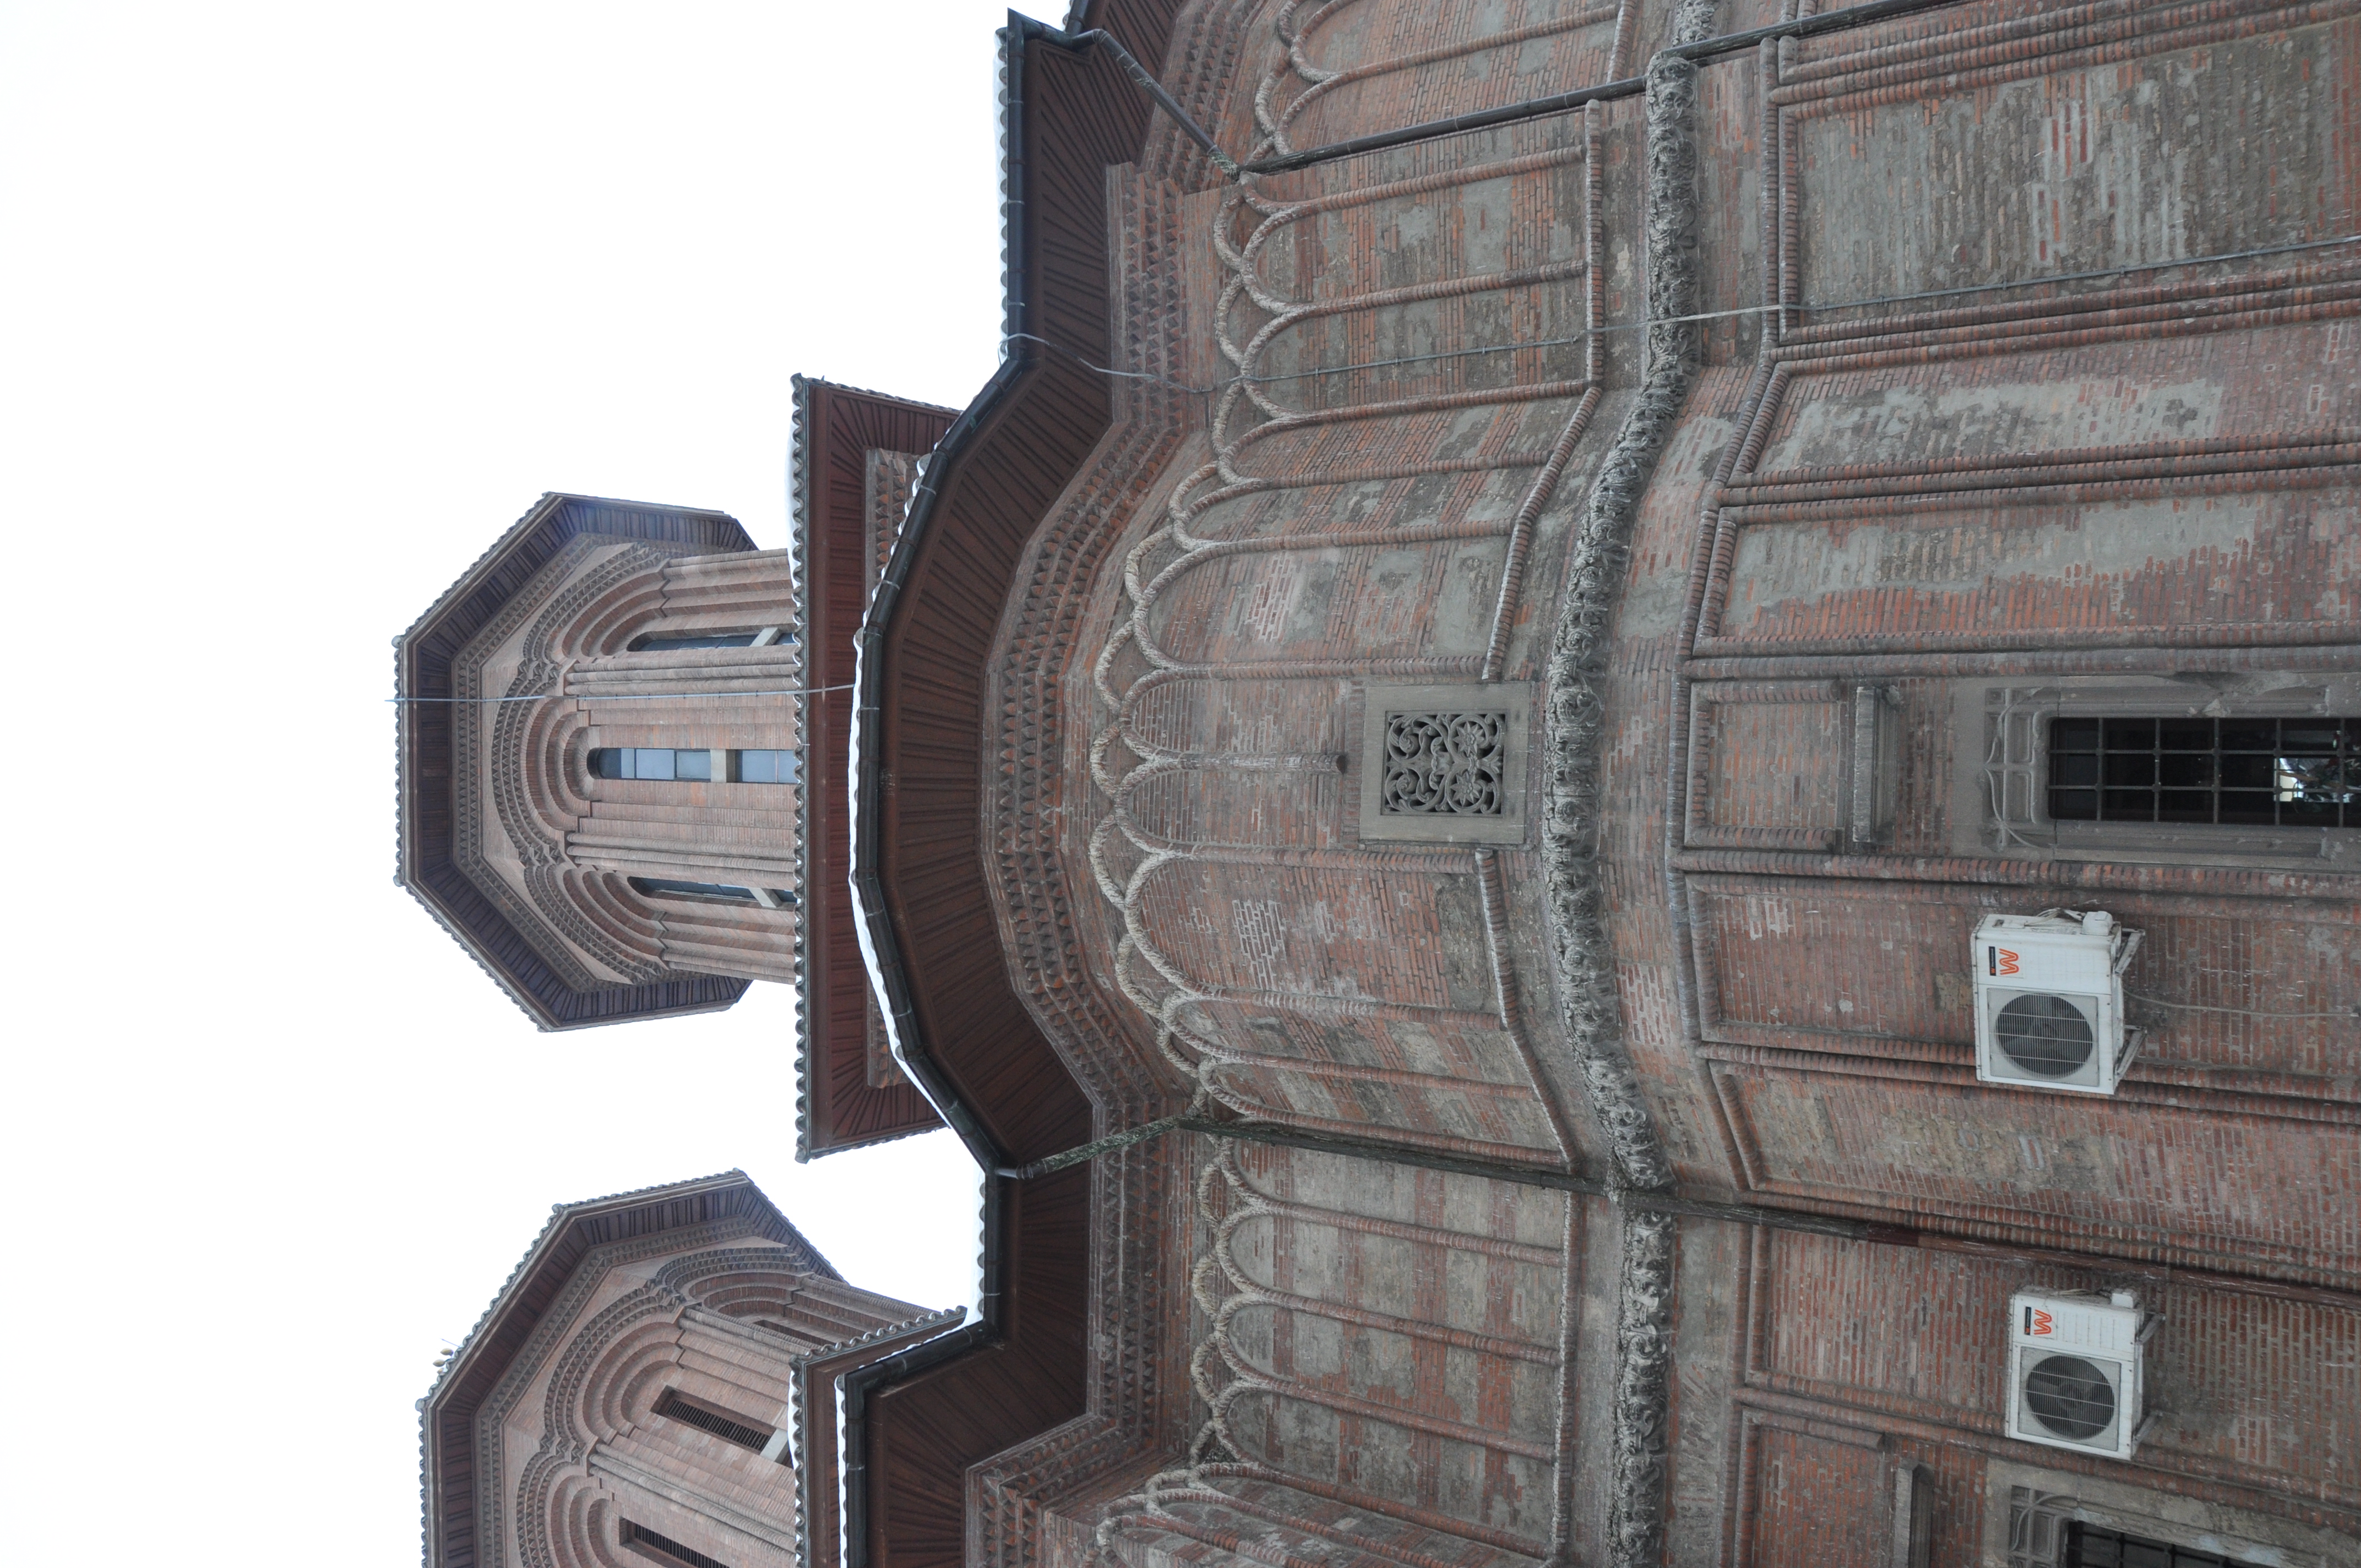
architecture, photography, building, photo, religion, facade, church, cathedral, chapel, christian, place of worship, photos, religious, free, de, symmetry, churches, synagogue, fotografie, christianity, romana, style, orthodox, eastern, basilica, romania, bucharest, bor, biserica, arhitectura, orthodoxy, romanian, ortodoxa, ortodoxia, ortodoxie, ecclesiastical, bisericeasc, cladire, edificiu, bucuresti, brancovenesc, cretulescu, kretzulescu, kretulescu, cretzulescu, cre tinism, cre tin